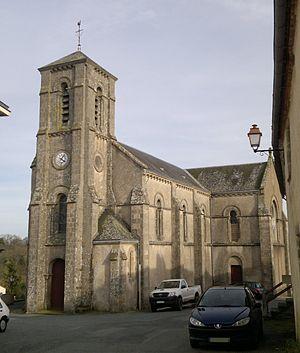
Église d'Évrunes, Fr-85-Mortagne-sur-Sèvre.
Evrunes, village et quartier de Mortagne-sur-Sèvre depuis 1964 dans le département de la Vendée.
La liste des églises de la Vendée recense de la manière la plus complète possible les églises, cathédrale et basiliques situées dans le département français de la Vendée.